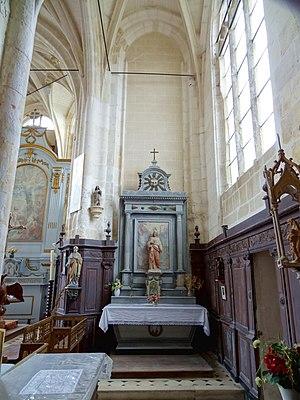
Intérieur de l'église - voir titre.
L'église Saint-Martin est une église catholique paroissiale située à Maimbeville, dans le département de l'Oise, en France. Elle a été construite sous une seule campagne pendant la première moitié du XVIᵉ siècle, dans le style gothique flamboyant. À l'extérieur, le clocher trapu et la faible hauteur des murs des bas-côtés suggèrent une modeste église rurale, et les fenêtres sans remplage évoquent une construction rustique. Le transept et l'abside autrement plus élancés paraissent en décalage avec les parties occidentales. À l'intérieur, l'église Saint-Martin s'avère tout au contraire homogène, mais également inachevée. La nef est tout aussi élevée que le chœur, et la largeur du vaisseau central est considérable. Les grandes arcades, les piliers ondulés et les voûtes d'ogives des parties orientales sont très soignés. Ainsi c'est l'ambition du projet architectural qui empêcha certainement le voûtement de la nef et des bas-côtés, et retarda l'exécution du bas-côté sud, tandis que les fenêtres semblent bien avoir possédé des réseaux flamboyants, qui semblent seulement avoir disparu.